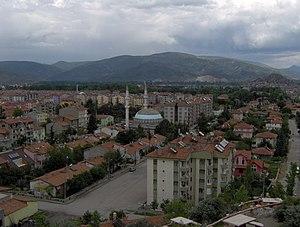
Zile est une ville et un district de la province de Tokat dans la région de la mer Noire en Turquie.